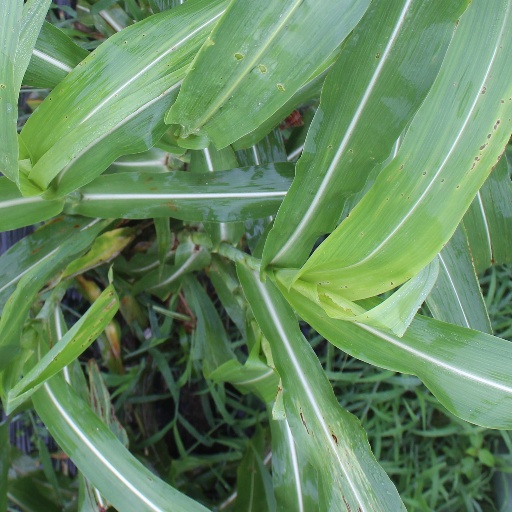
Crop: sorghum